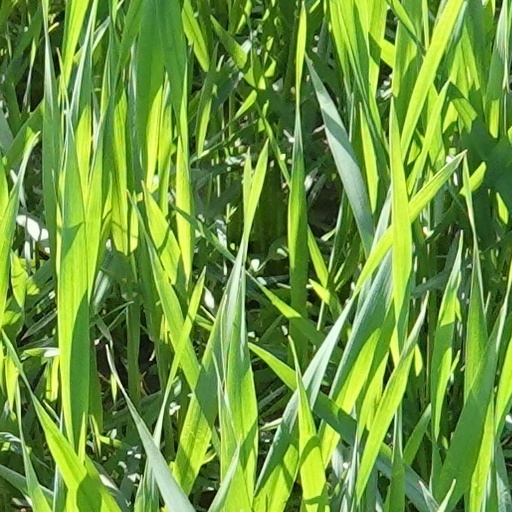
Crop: wheat